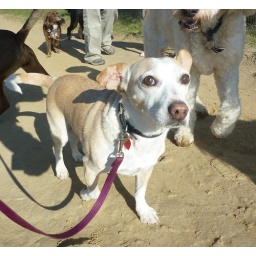
Rumors can run rampant in the dog walking groups.